European Environment Agency

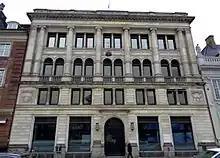
European Environment Agency Building in Copenhagen in winter

The European Environment Agency (EEA) is the agency of the European Union (EU) which provides independent information on the environment in climate policy, biodiversity conservation and other environmental goals set by the country.